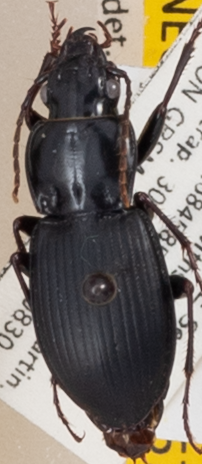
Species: Cyclotrachelus sigillatus
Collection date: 2022-08-30
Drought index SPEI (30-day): -0.44
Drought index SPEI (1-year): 0.582
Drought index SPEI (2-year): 1.69